Ciara Horne

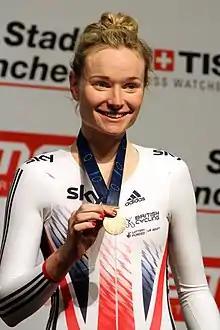
Horne at the 2015 UEC European Track Championships

Ciara Maurizia Horne (born 17 September 1989) is a British racing cyclist. Having formerly represented Ireland at an international level, Horne has switched nationality and currently rides on the track for the Welsh Cycling backed Team USN, and also races on the road for the Breast Cancer Care racing team. Horne formed part of the Great Britain team who became 2014 European champions in the team pursuit.